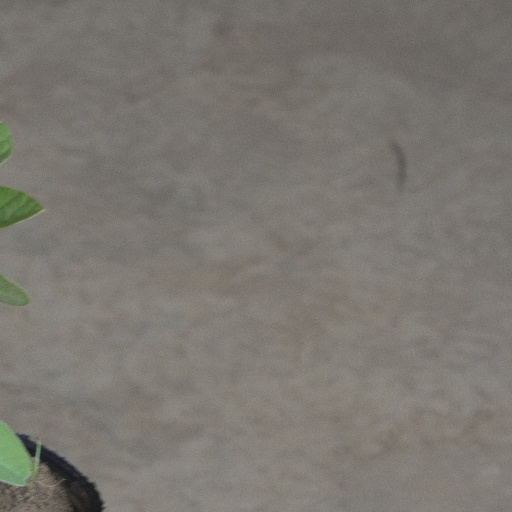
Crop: soybean